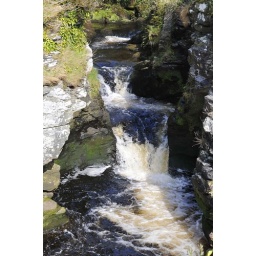
from bridge to this end the river twists over rocks and bends for approx 1 mile